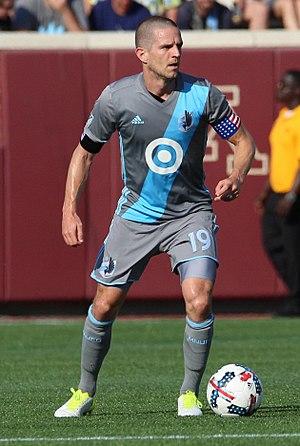
Sam Cronin est un joueur américain de soccer, né le 12 décembre 1986 à Atlanta. Il évolue au poste de milieu de terrain avec le Minnesota United en MLS.